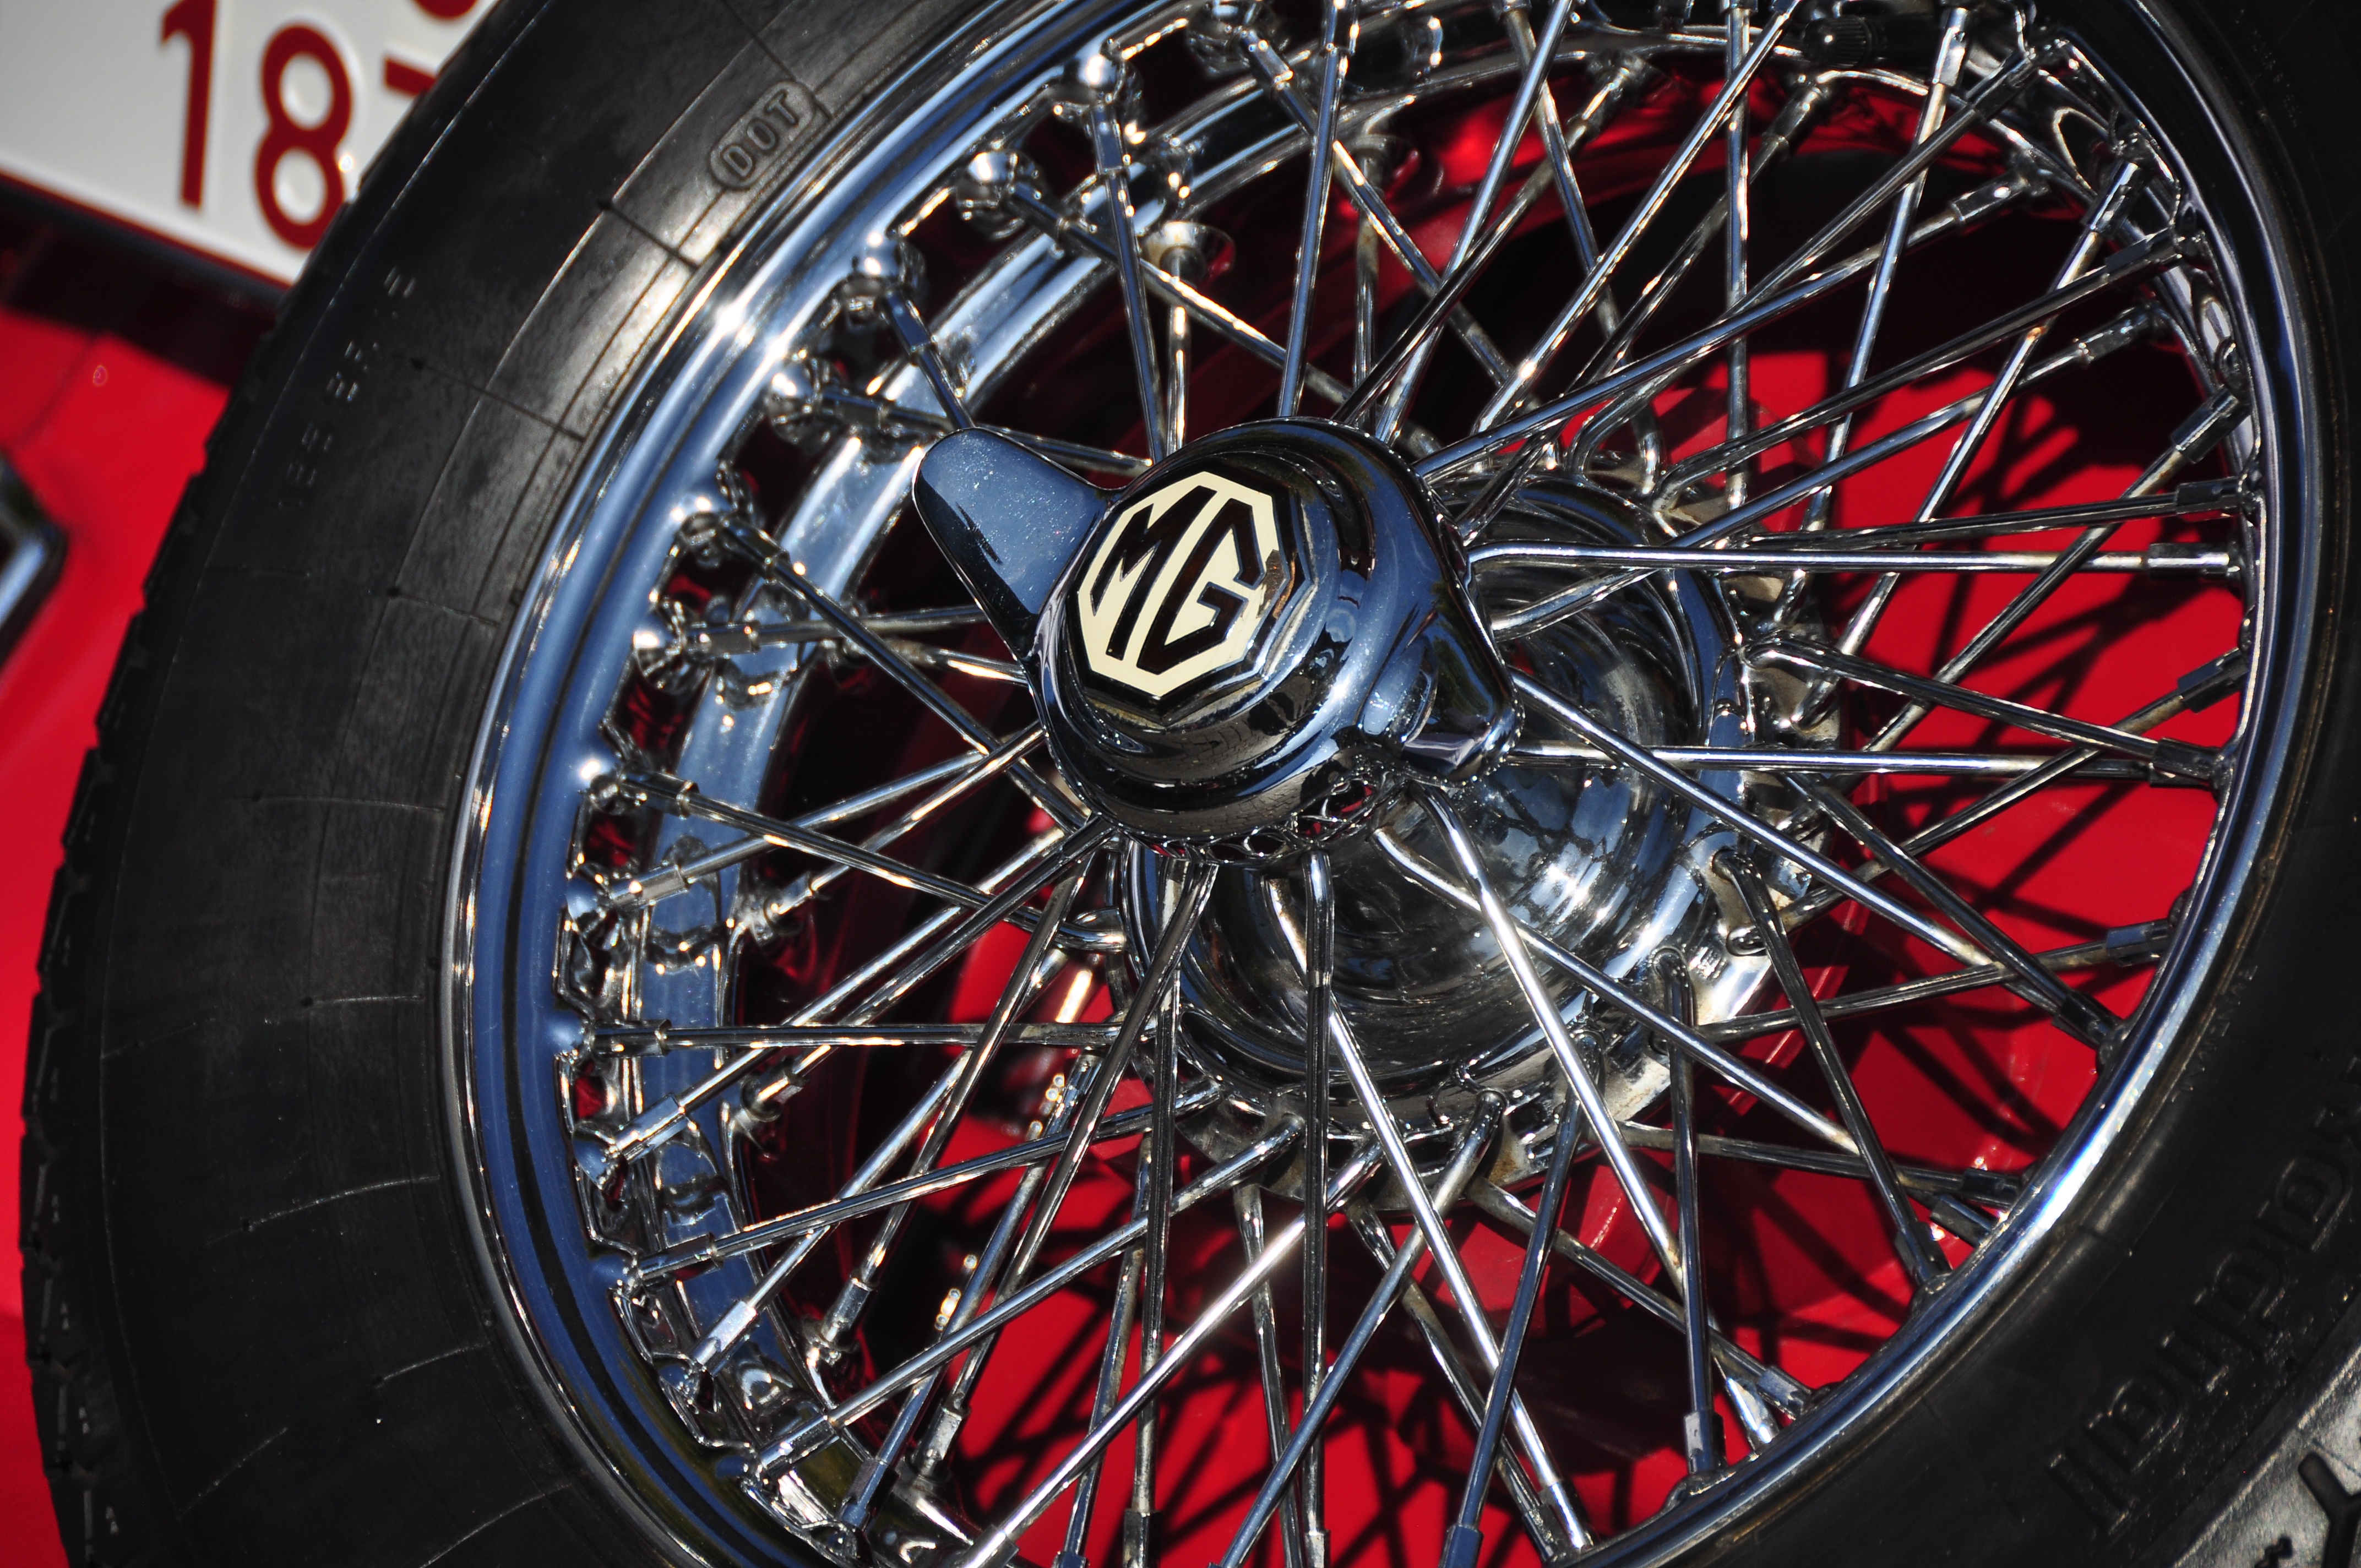
car, vintage, wheel, spoke, tire, automotive, chrome, spokes, rim, oldtimer, spoke wheel, alloy wheel, auto show, auto part, wheel hub, bicycle wheel, automotive design, automotive tire, formula one tyres